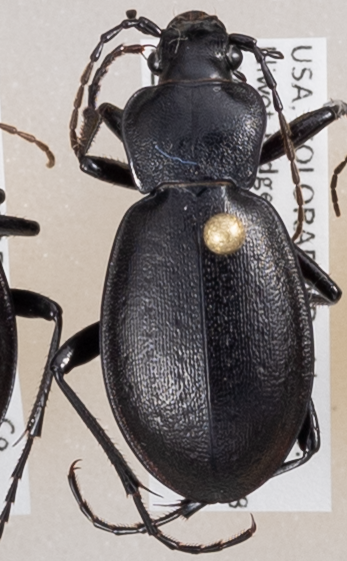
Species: Carabus taedatus
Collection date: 2018-07-17
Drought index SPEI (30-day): -0.734
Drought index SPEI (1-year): -0.54
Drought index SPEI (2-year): -0.03